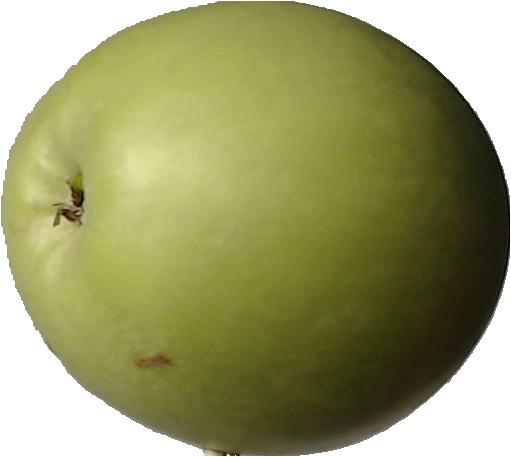
Label: apple_granny_smith_1